2006 Norwegian Football Cup

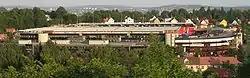
Ullevaal Stadion, Oslo - venue for the Norwegian Cup final

The 2006 Norwegian Football Cup was the 101st edition of the Norwegian annual football knock-out tournament. The tournament started on 10 May and was contested by 128 teams, going through 7 rounds before a winner could be declared. The final match was played on 12 November at Ullevaal Stadium, and marked the end of the 2006 Norwegian football season.